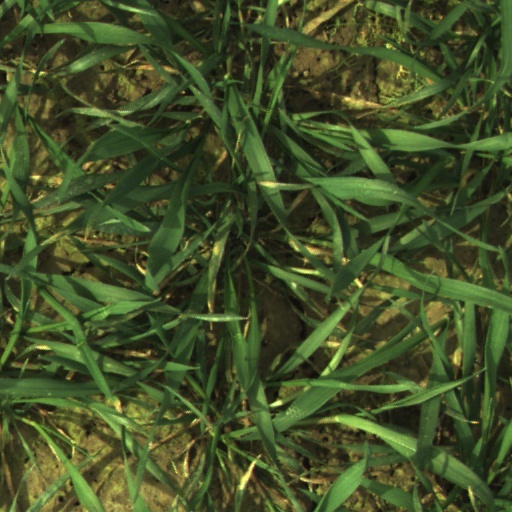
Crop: wheat